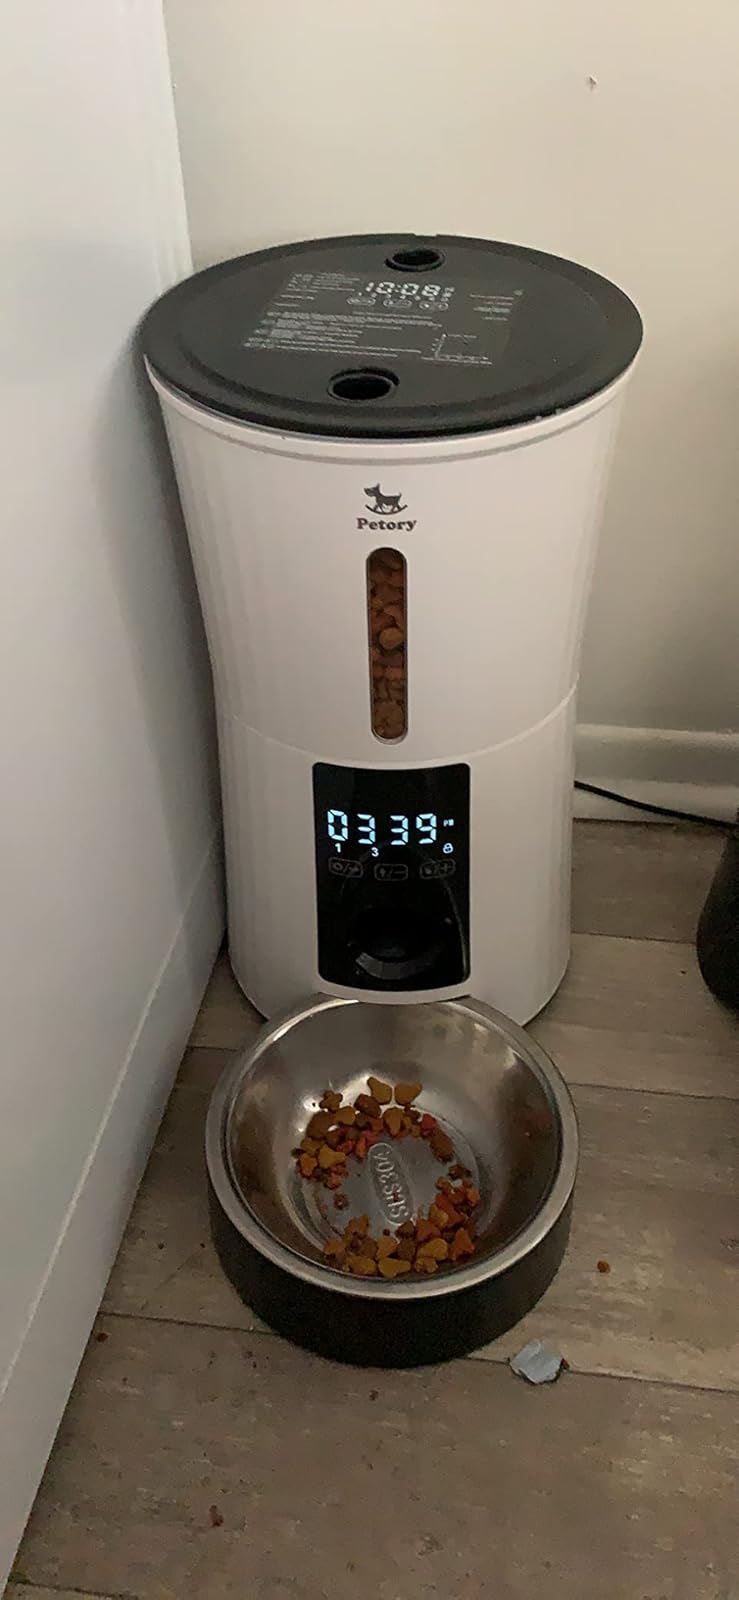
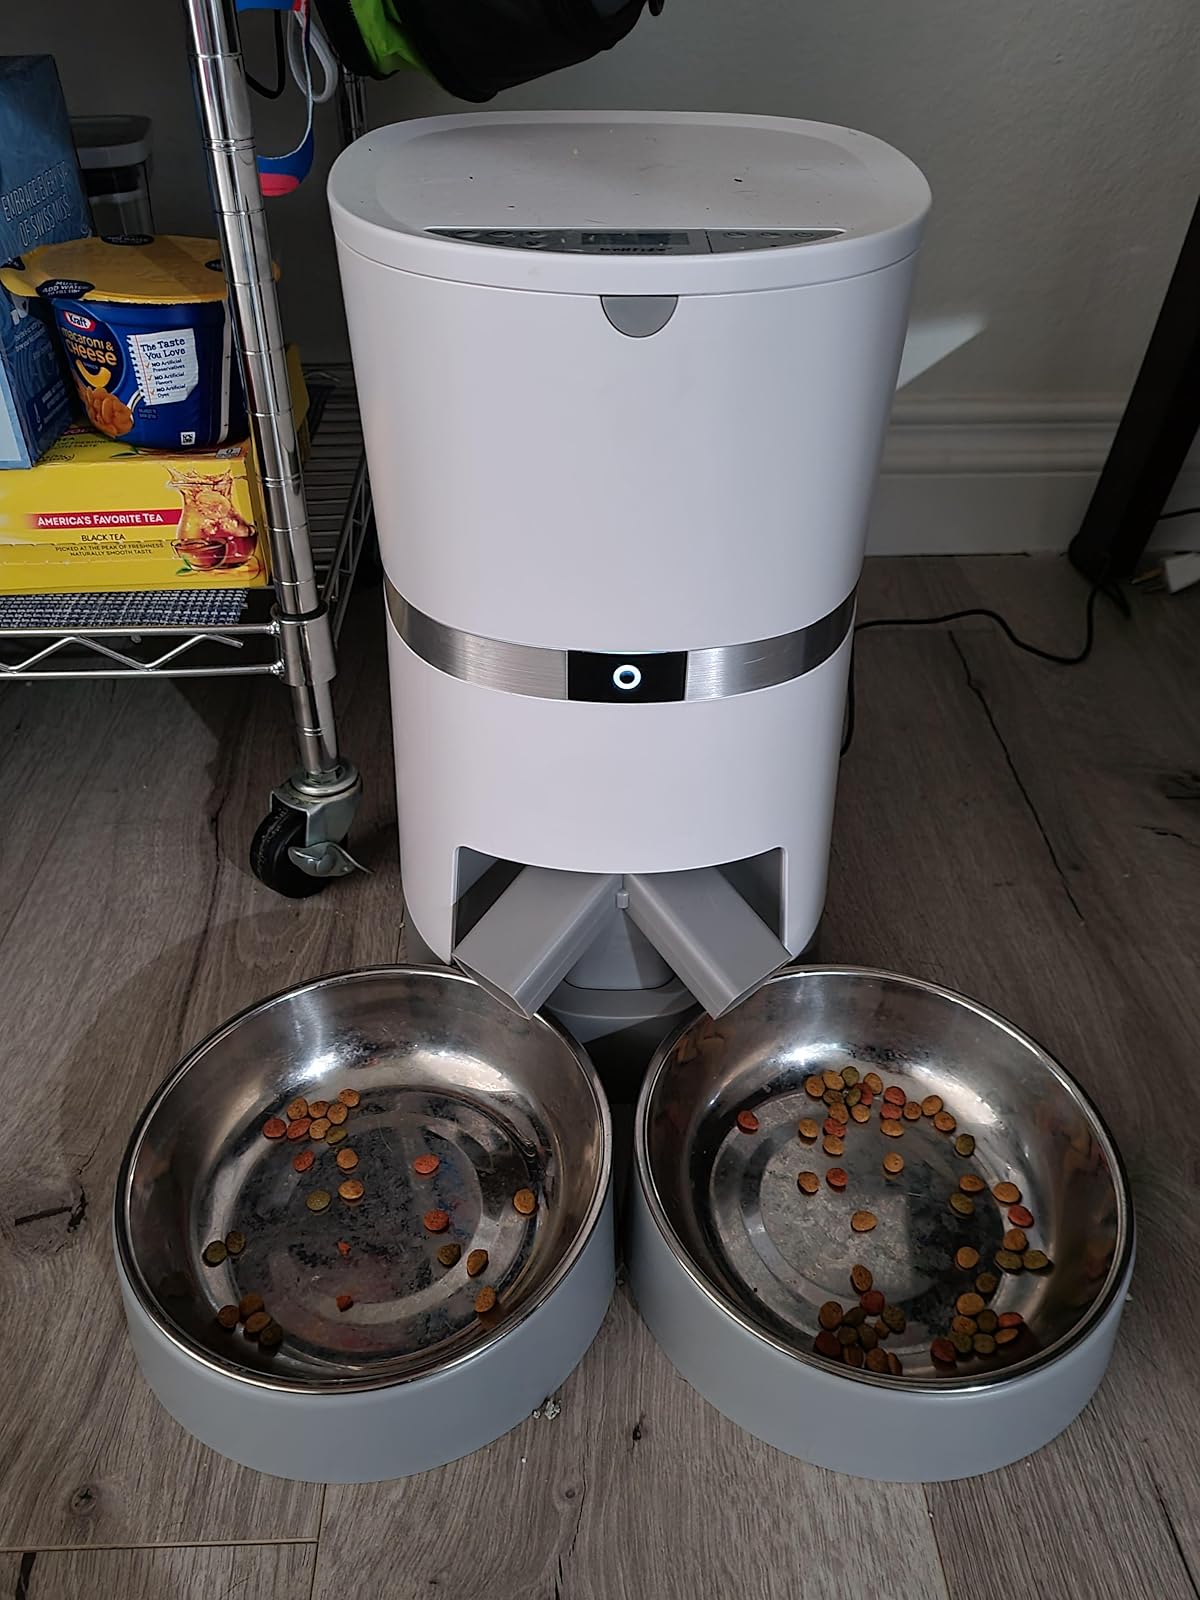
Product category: items_feeder
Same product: no